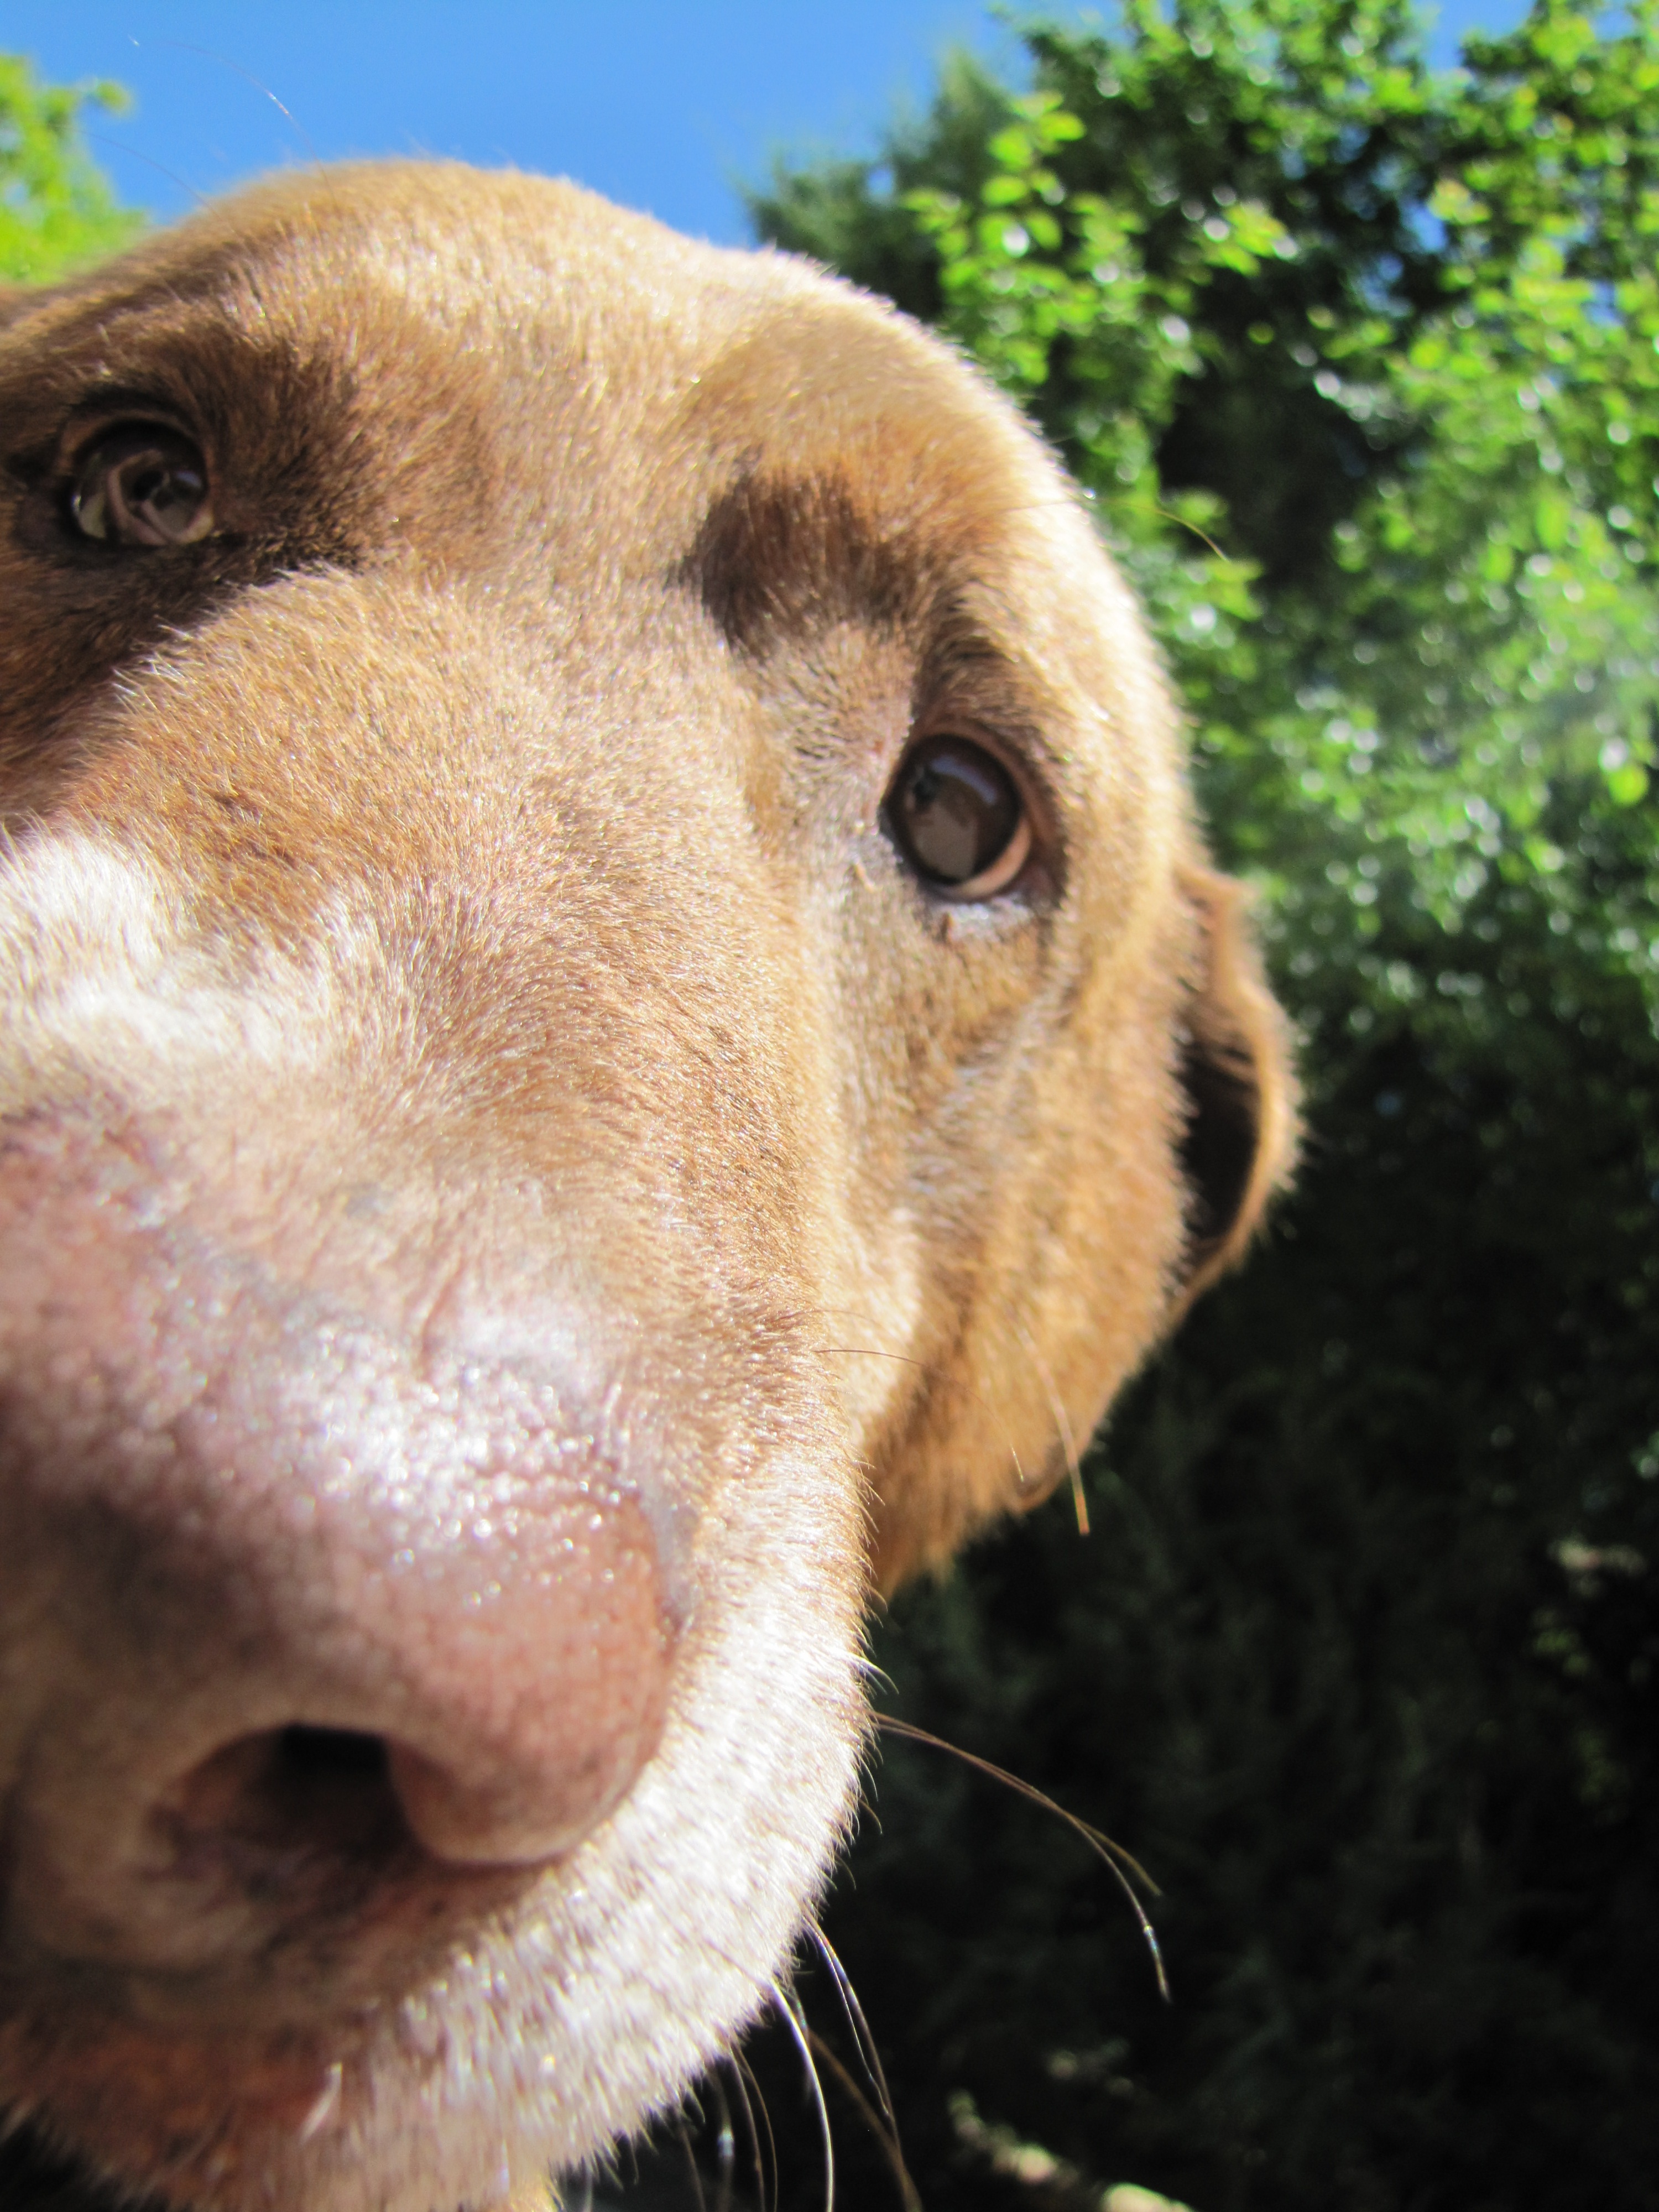
dog, animal, mammal, friendship, lion, pets, nose, snout, head, vertebrate, loyalty, four legged, is watching